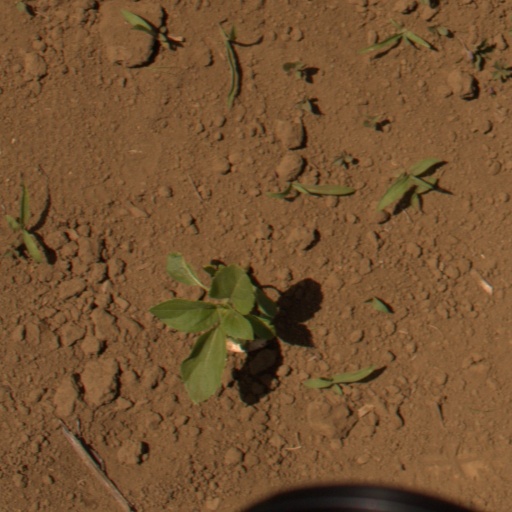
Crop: Jerusalem artichoke